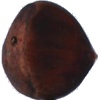
Label: chestnut